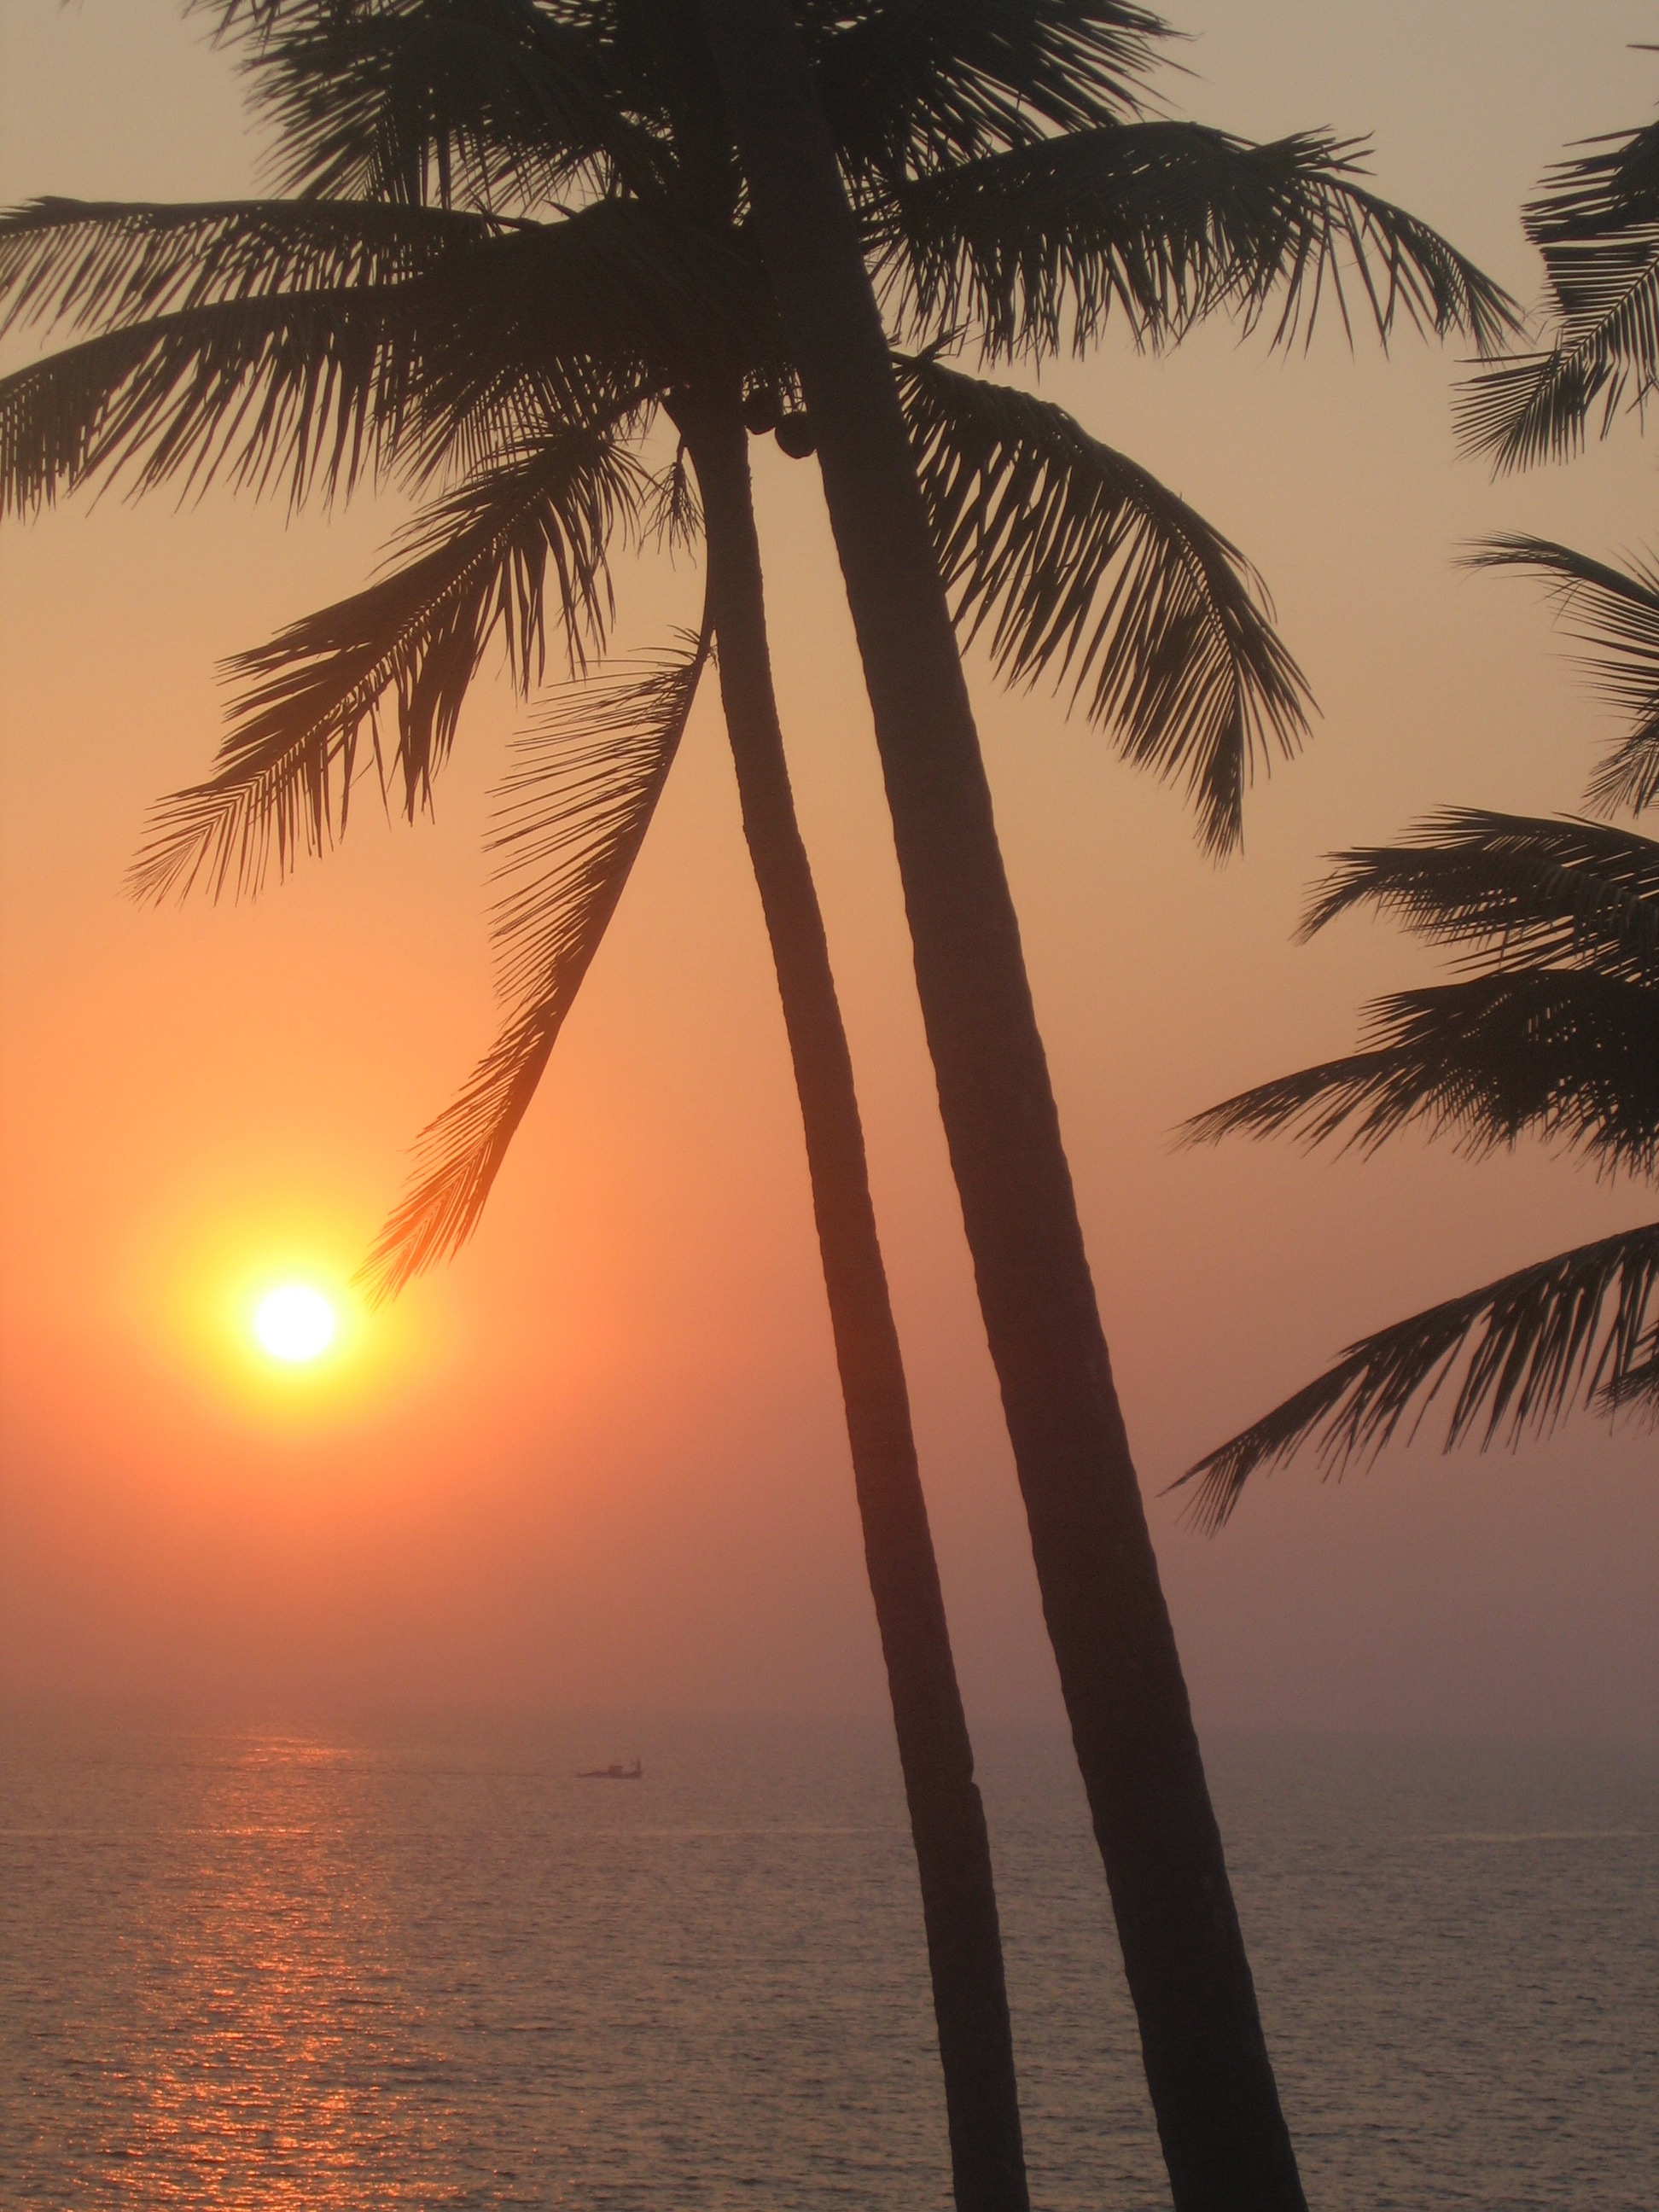
beach, sea, tree, ocean, horizon, sun, sunrise, sunset, sunlight, dawn, dusk, india, goa, arecales, palm family